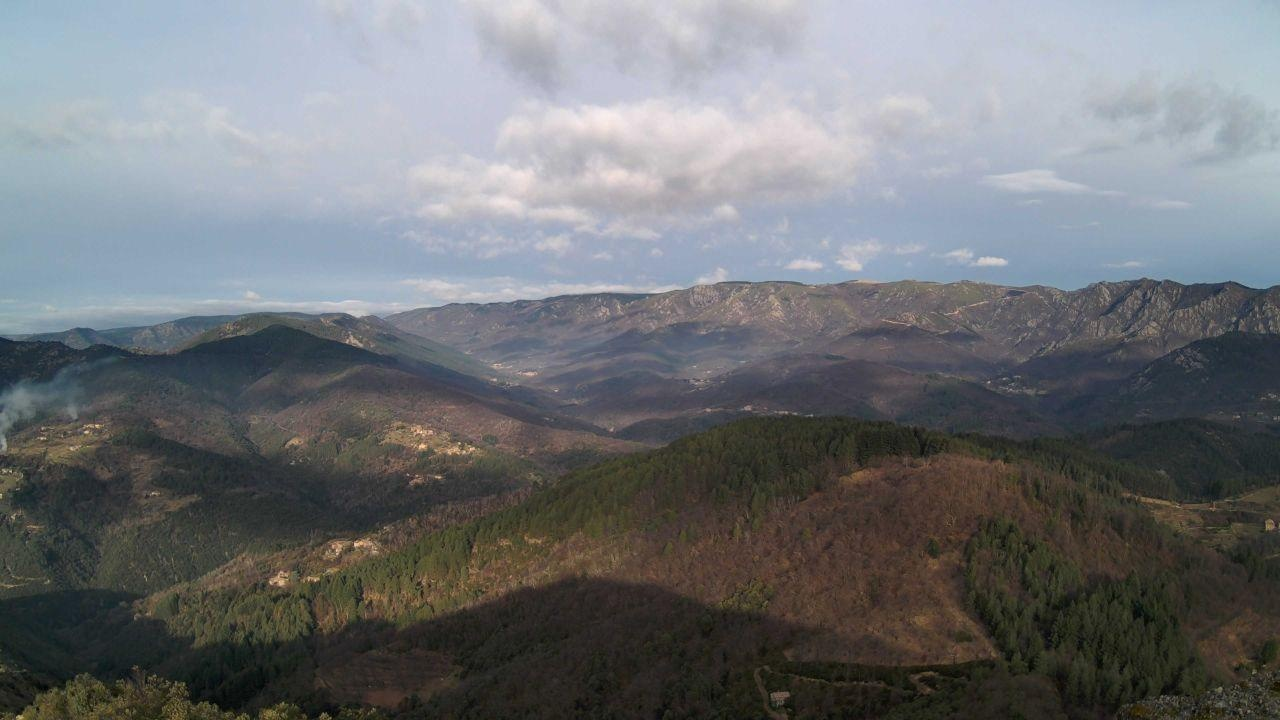
Fire: no
Smoke: yes